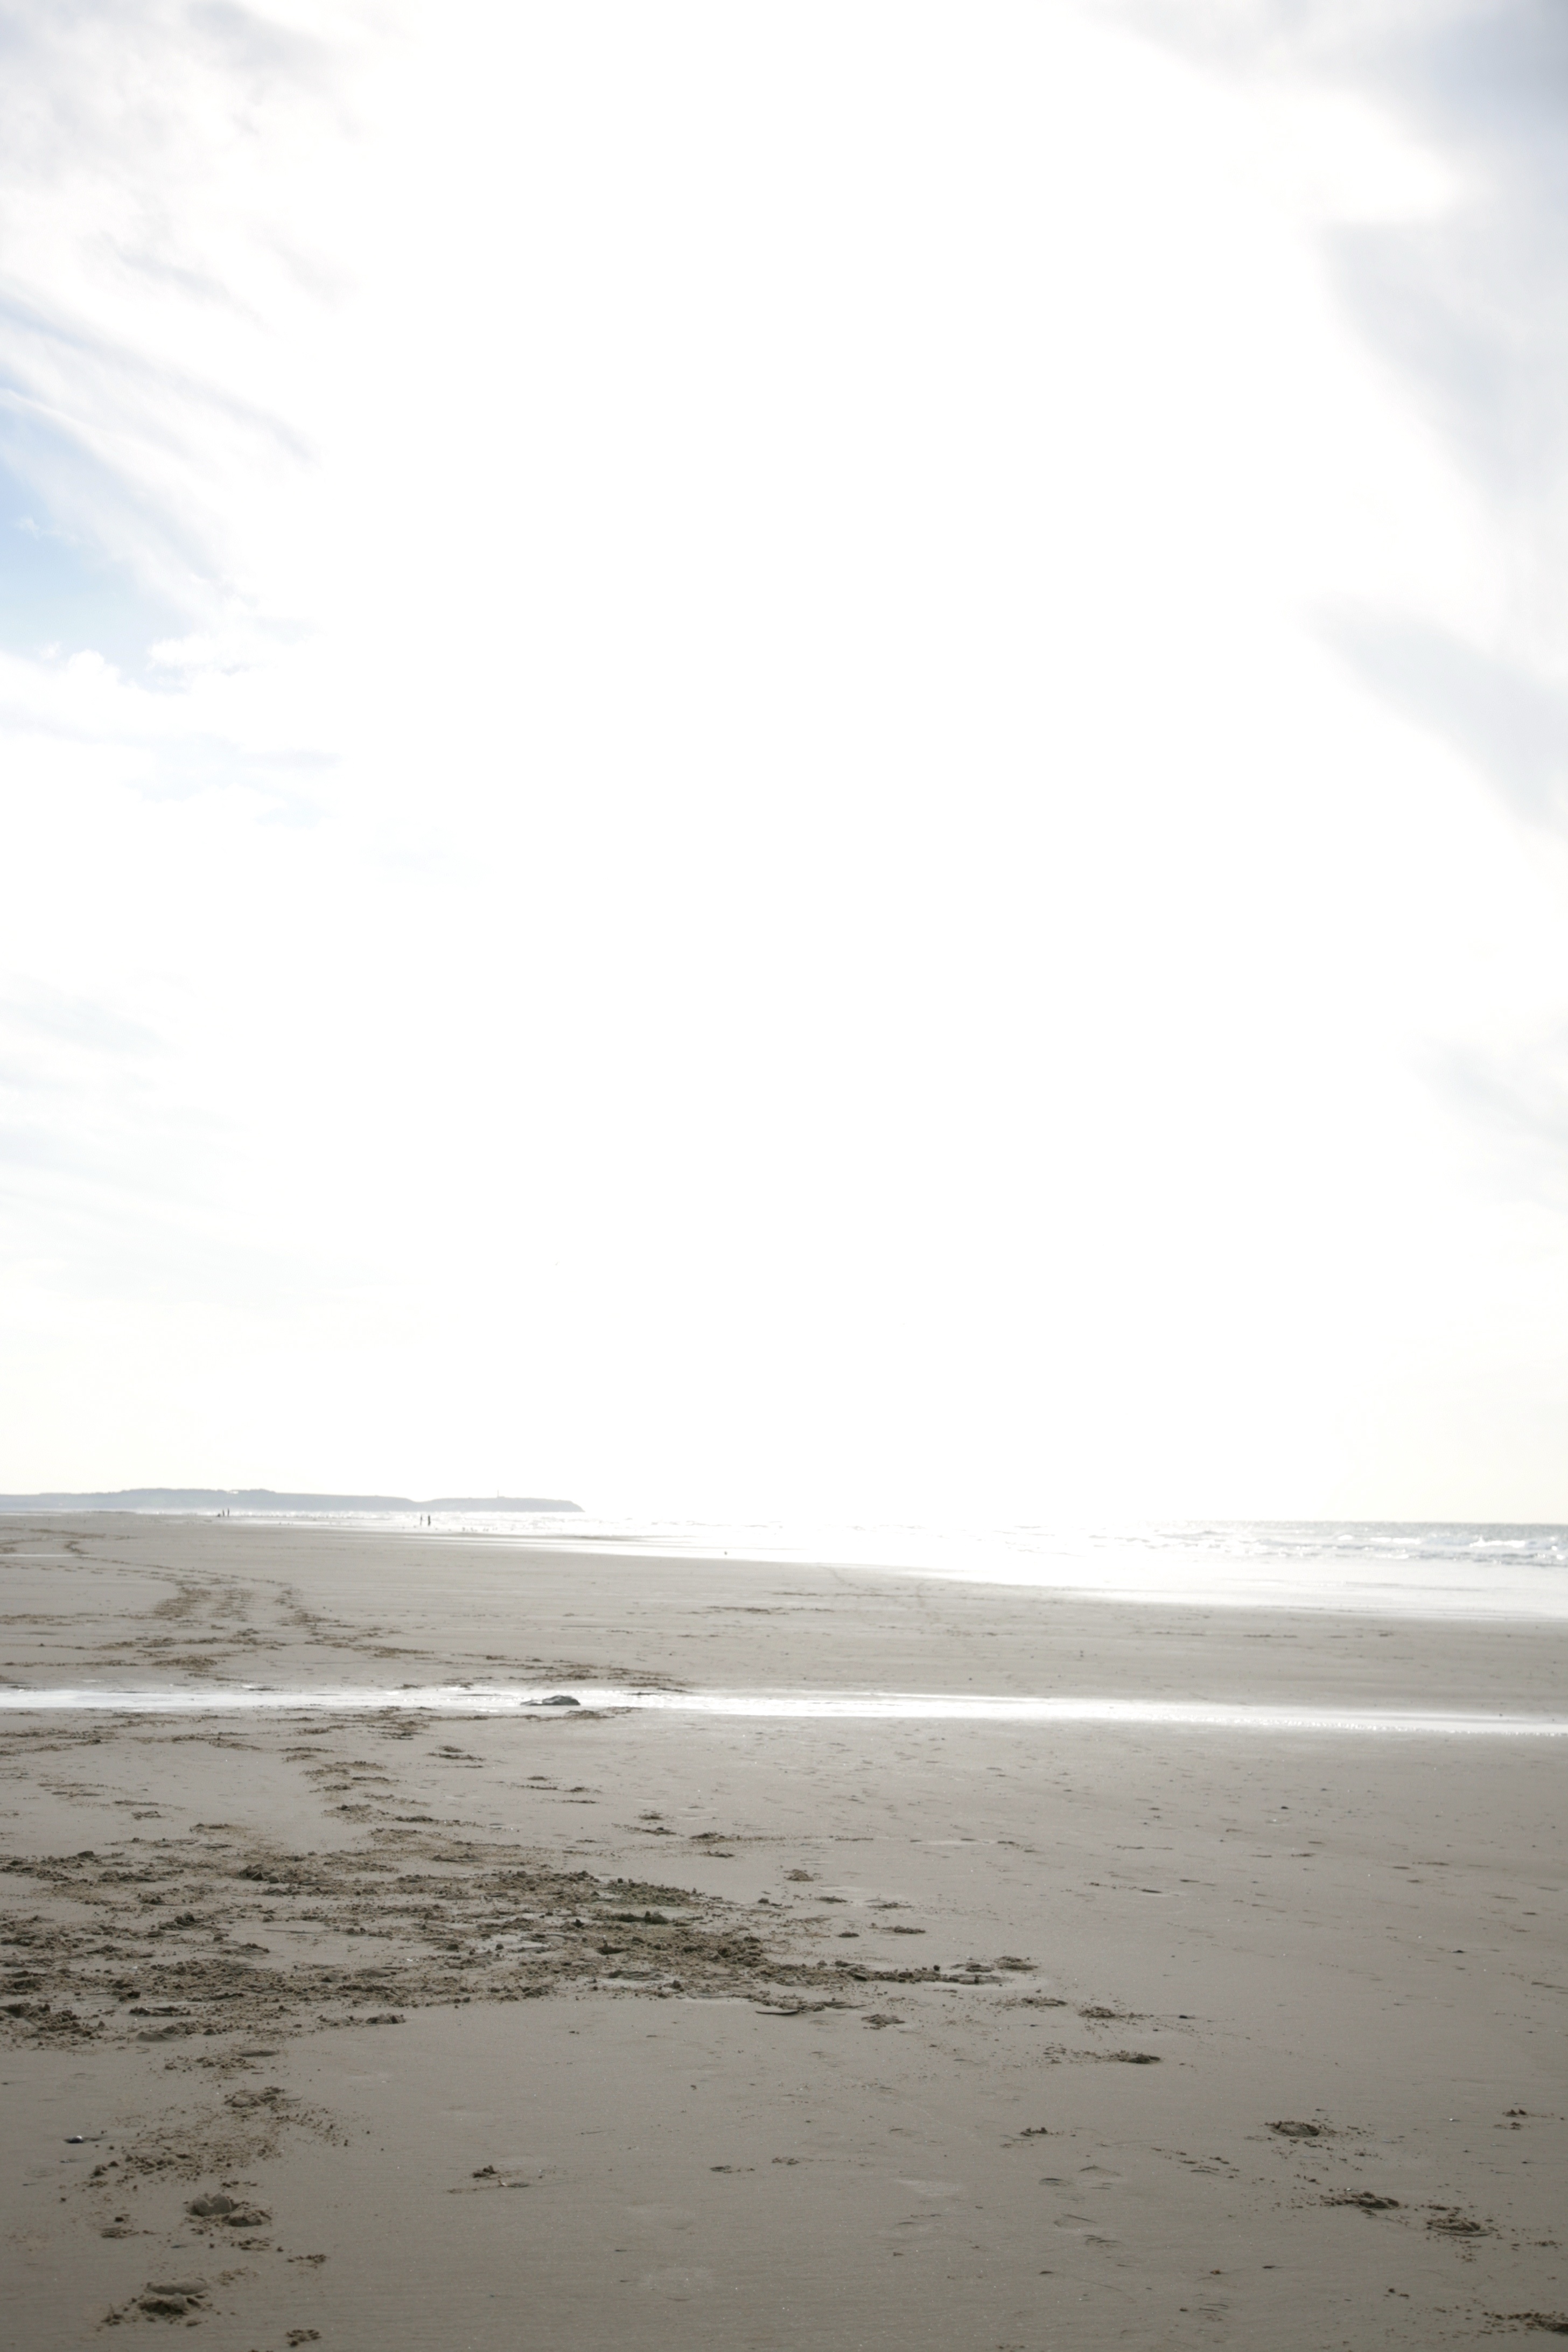
beach, sea, coast, sand, ocean, horizon, sunlight, shore, wave, france, material, body of water, strand, plage, zee, mer, francia, mar, playa, frankrijk, frankreich, noordzee, merdunord, nordsee, cotedopale, northsee, pasdecaials, englishchannel, capblancnez, mardelnorte, lesescalles, wind wave